Rocky Mountain Metropolitan Airport

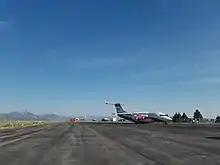
A BAe 146-RJ85A converted for aerial firefighting operations at Rocky Mountain Metropolitan Airport

On February 7, 2012, the Federal Aviation Administration dedicated a new $23.7 million, state-of-the-art airport traffic control tower, located south of the airport runways. The new facility includes a 124-foot-tall control tower topped by a 525-square-foot tower cab with four air traffic controller positions and one supervisor position. A 6,000-square-foot, single-story base building houses administrative offices, training rooms, and equipment rooms.